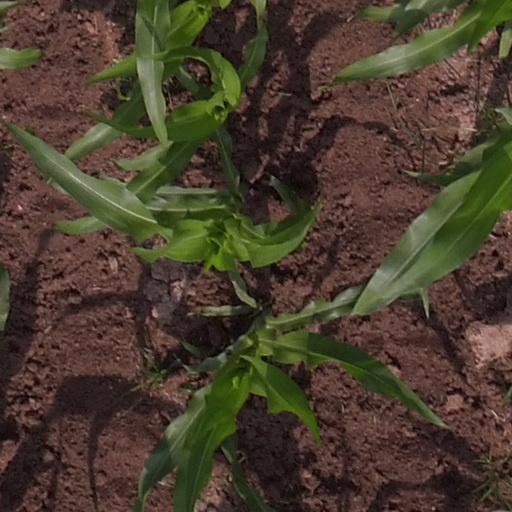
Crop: maize; corn